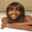
Label: woman